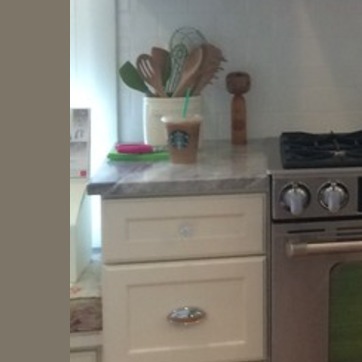
Material: polishedstone